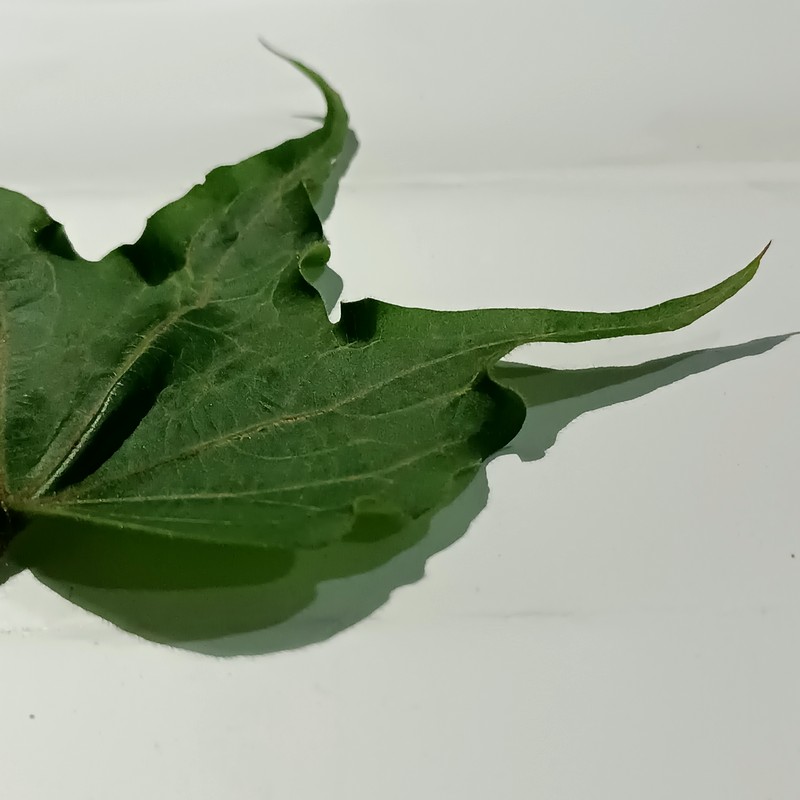
Label: Herbicide Growth Damage